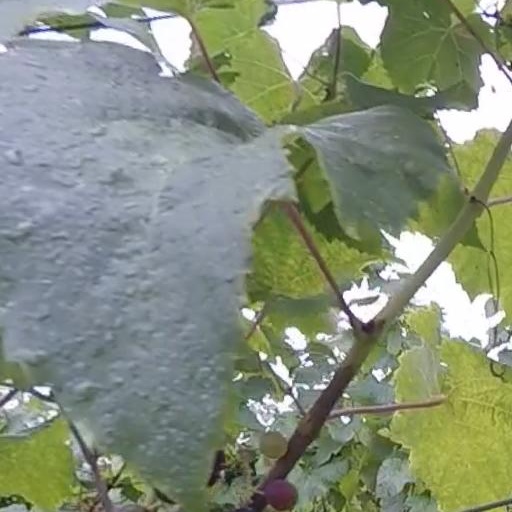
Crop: grape